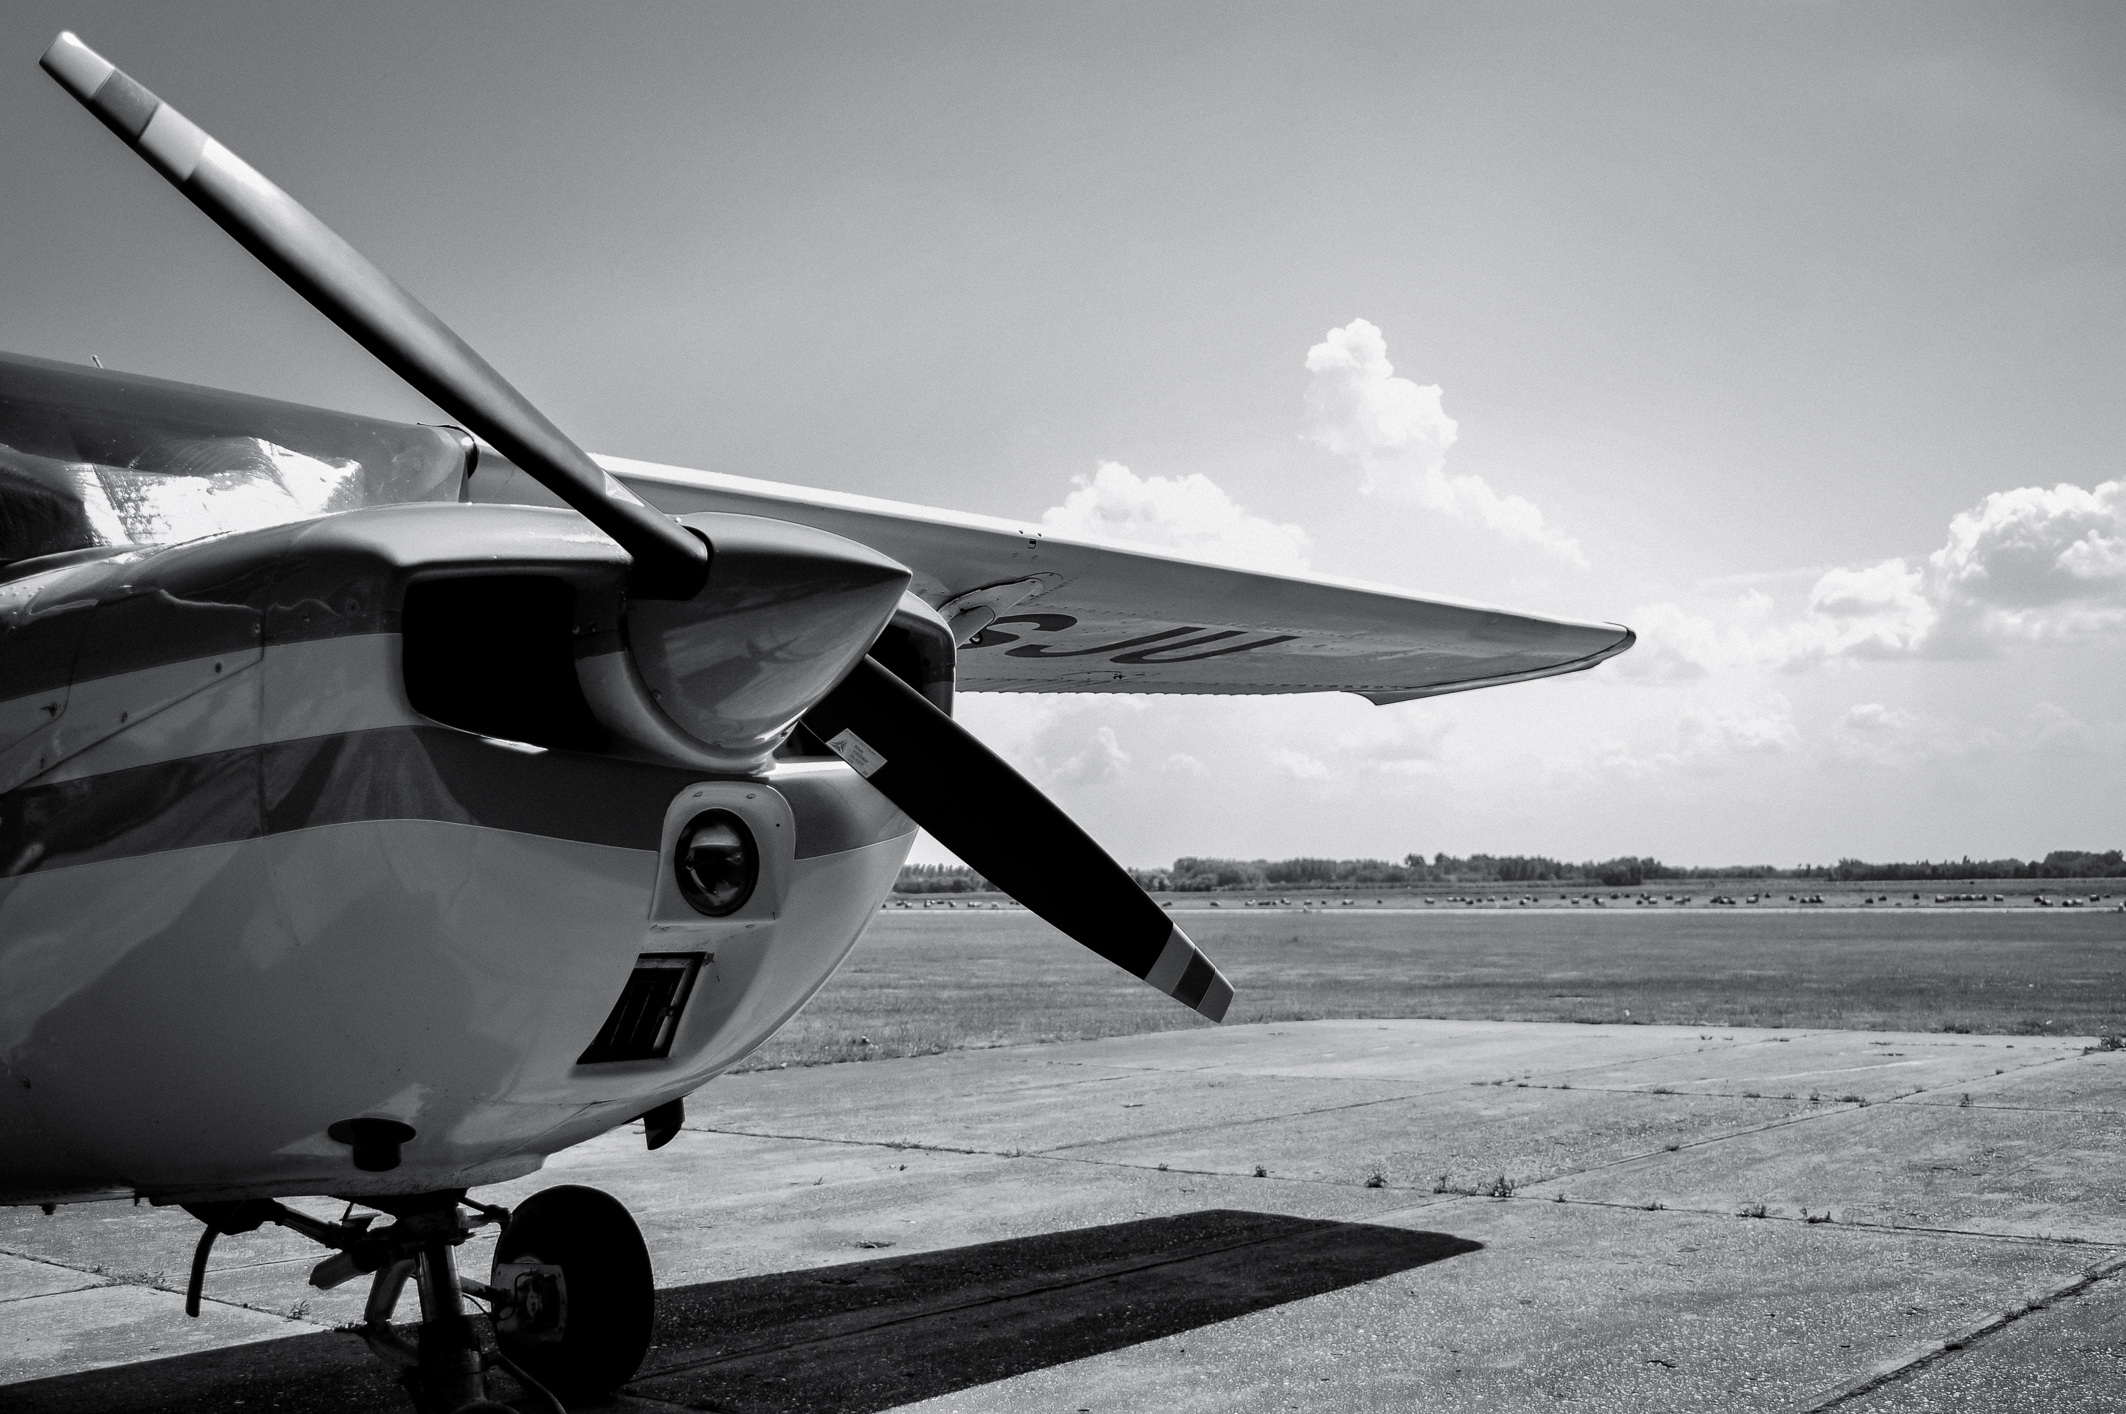
wing, black and white, fly, summer, airplane, aircraft, vehicle, aviation, flight, monochrome, aeroplane, propeller, light aircraft, air force, fighter aircraft, military aircraft, monochrome photography, atmosphere of earth, aircraft engine, lockheed martin